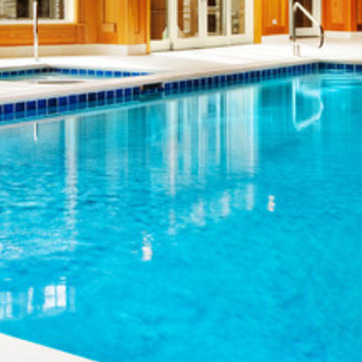
Material: water